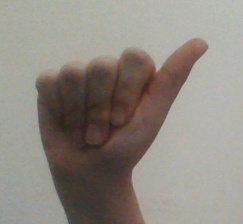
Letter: dhad